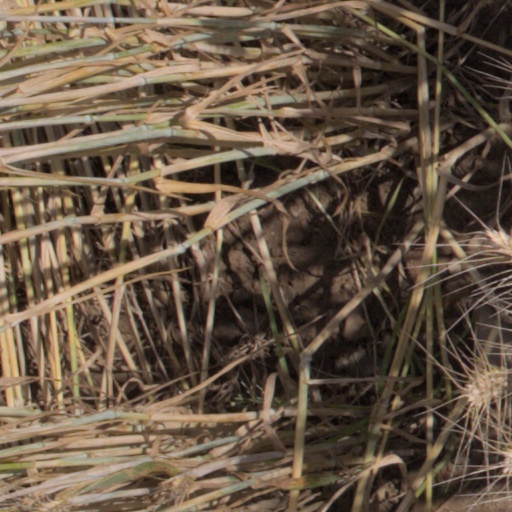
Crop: wheat